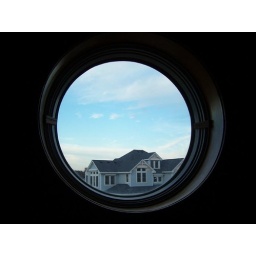
View of the house next door through the porthole window in the master bath at &amp;quot;Margaritaville&amp;quot;